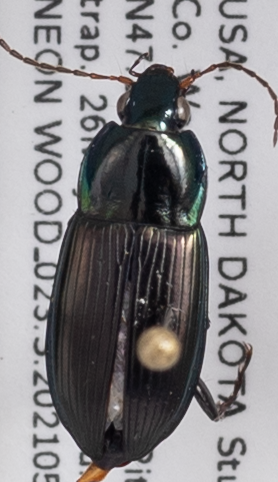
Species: Poecilus lucublandus
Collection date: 2021-05-26
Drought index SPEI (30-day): -0.828
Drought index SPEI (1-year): -2.09
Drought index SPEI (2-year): -0.1